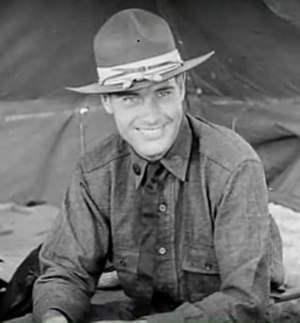
Luftens helte (film) / Handling
Wings er en Oscarbelønnet amerikansk stumfilm i genrerne krigsdrama og romantik. Den blev instrueret af William A. Wellman og havde premiere i 1927. Hovedrollerne spilles af Clara Bow, Charles Rogers og Richard Arlen. Den blev belønnet med to Oscar. Wings var den første og eneste film, der blev tildelt prisen Bedste produktion, der senere blev til kategori Bedste film. Wings er den eneste stumfilm, som har fået Oscar for bedste film.